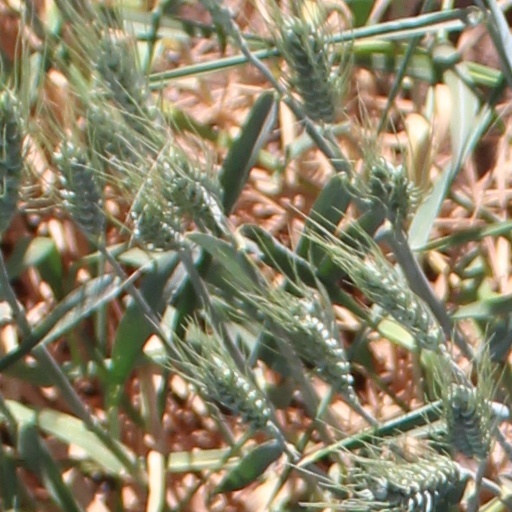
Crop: wheat